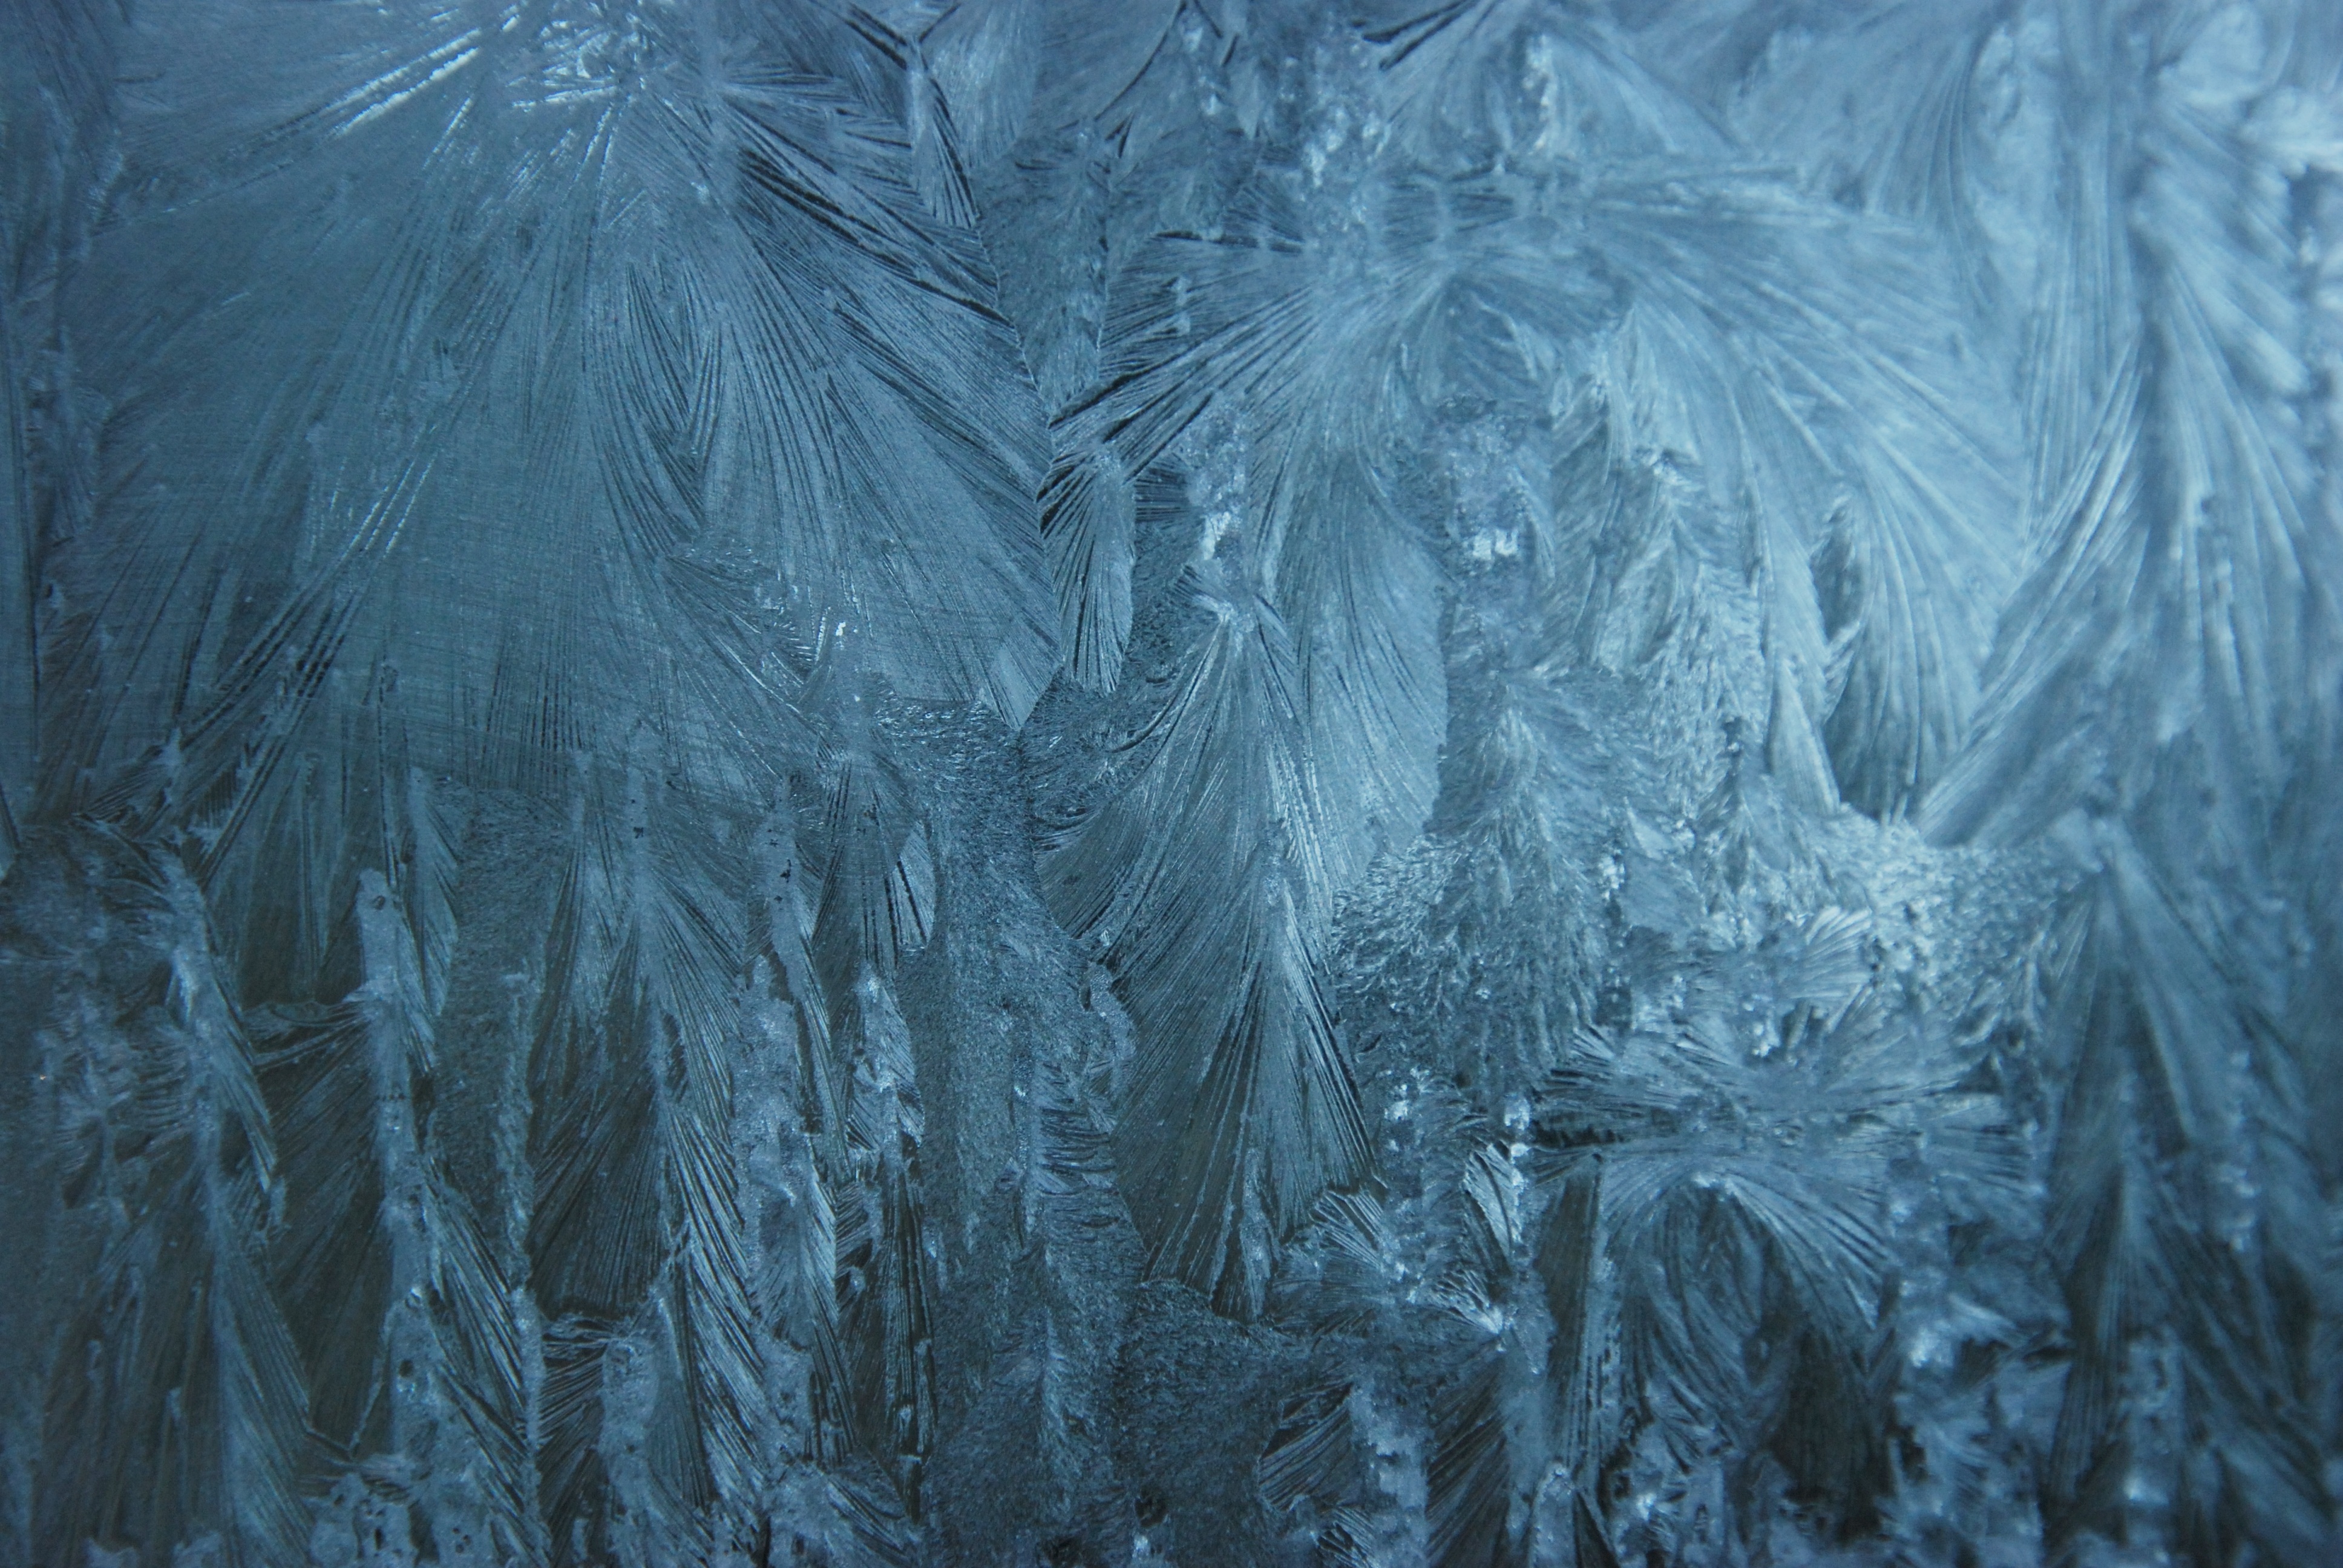
tree, forest, branch, snow, cold, winter, structure, window, frost, ice, pattern, weather, frozen, blue, season, iced, icy, icicle, habitat, frosty, disc, freezing, eiskristalle, crystals, hardest, natural environment, atmospheric phenomenon, woody plant